Brescia Metro

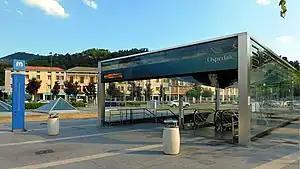
Ospedale station entrance.

The Brescia Metro is a driverless system. Instead of placing individual drivers into the cabs of each train for its operation, all vehicles are instead actively and continuously managed from a centralised control centre, which is capable of monitoring the movements of traffic across any part of the network. To help facilitate and regulate punctual services, the number of trains in active service can be rapidly altered, a decision which is largely dependent upon changes in the number of passengers using the network at a given movement. By using a high degree of automation, staff are freed up to instead focus on passenger assistance without neglecting to maintain a high level of safety awareness.